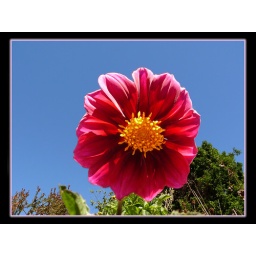
I spotted this lovely flower this morning just in time for Valentines day.